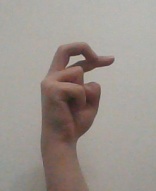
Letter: zay